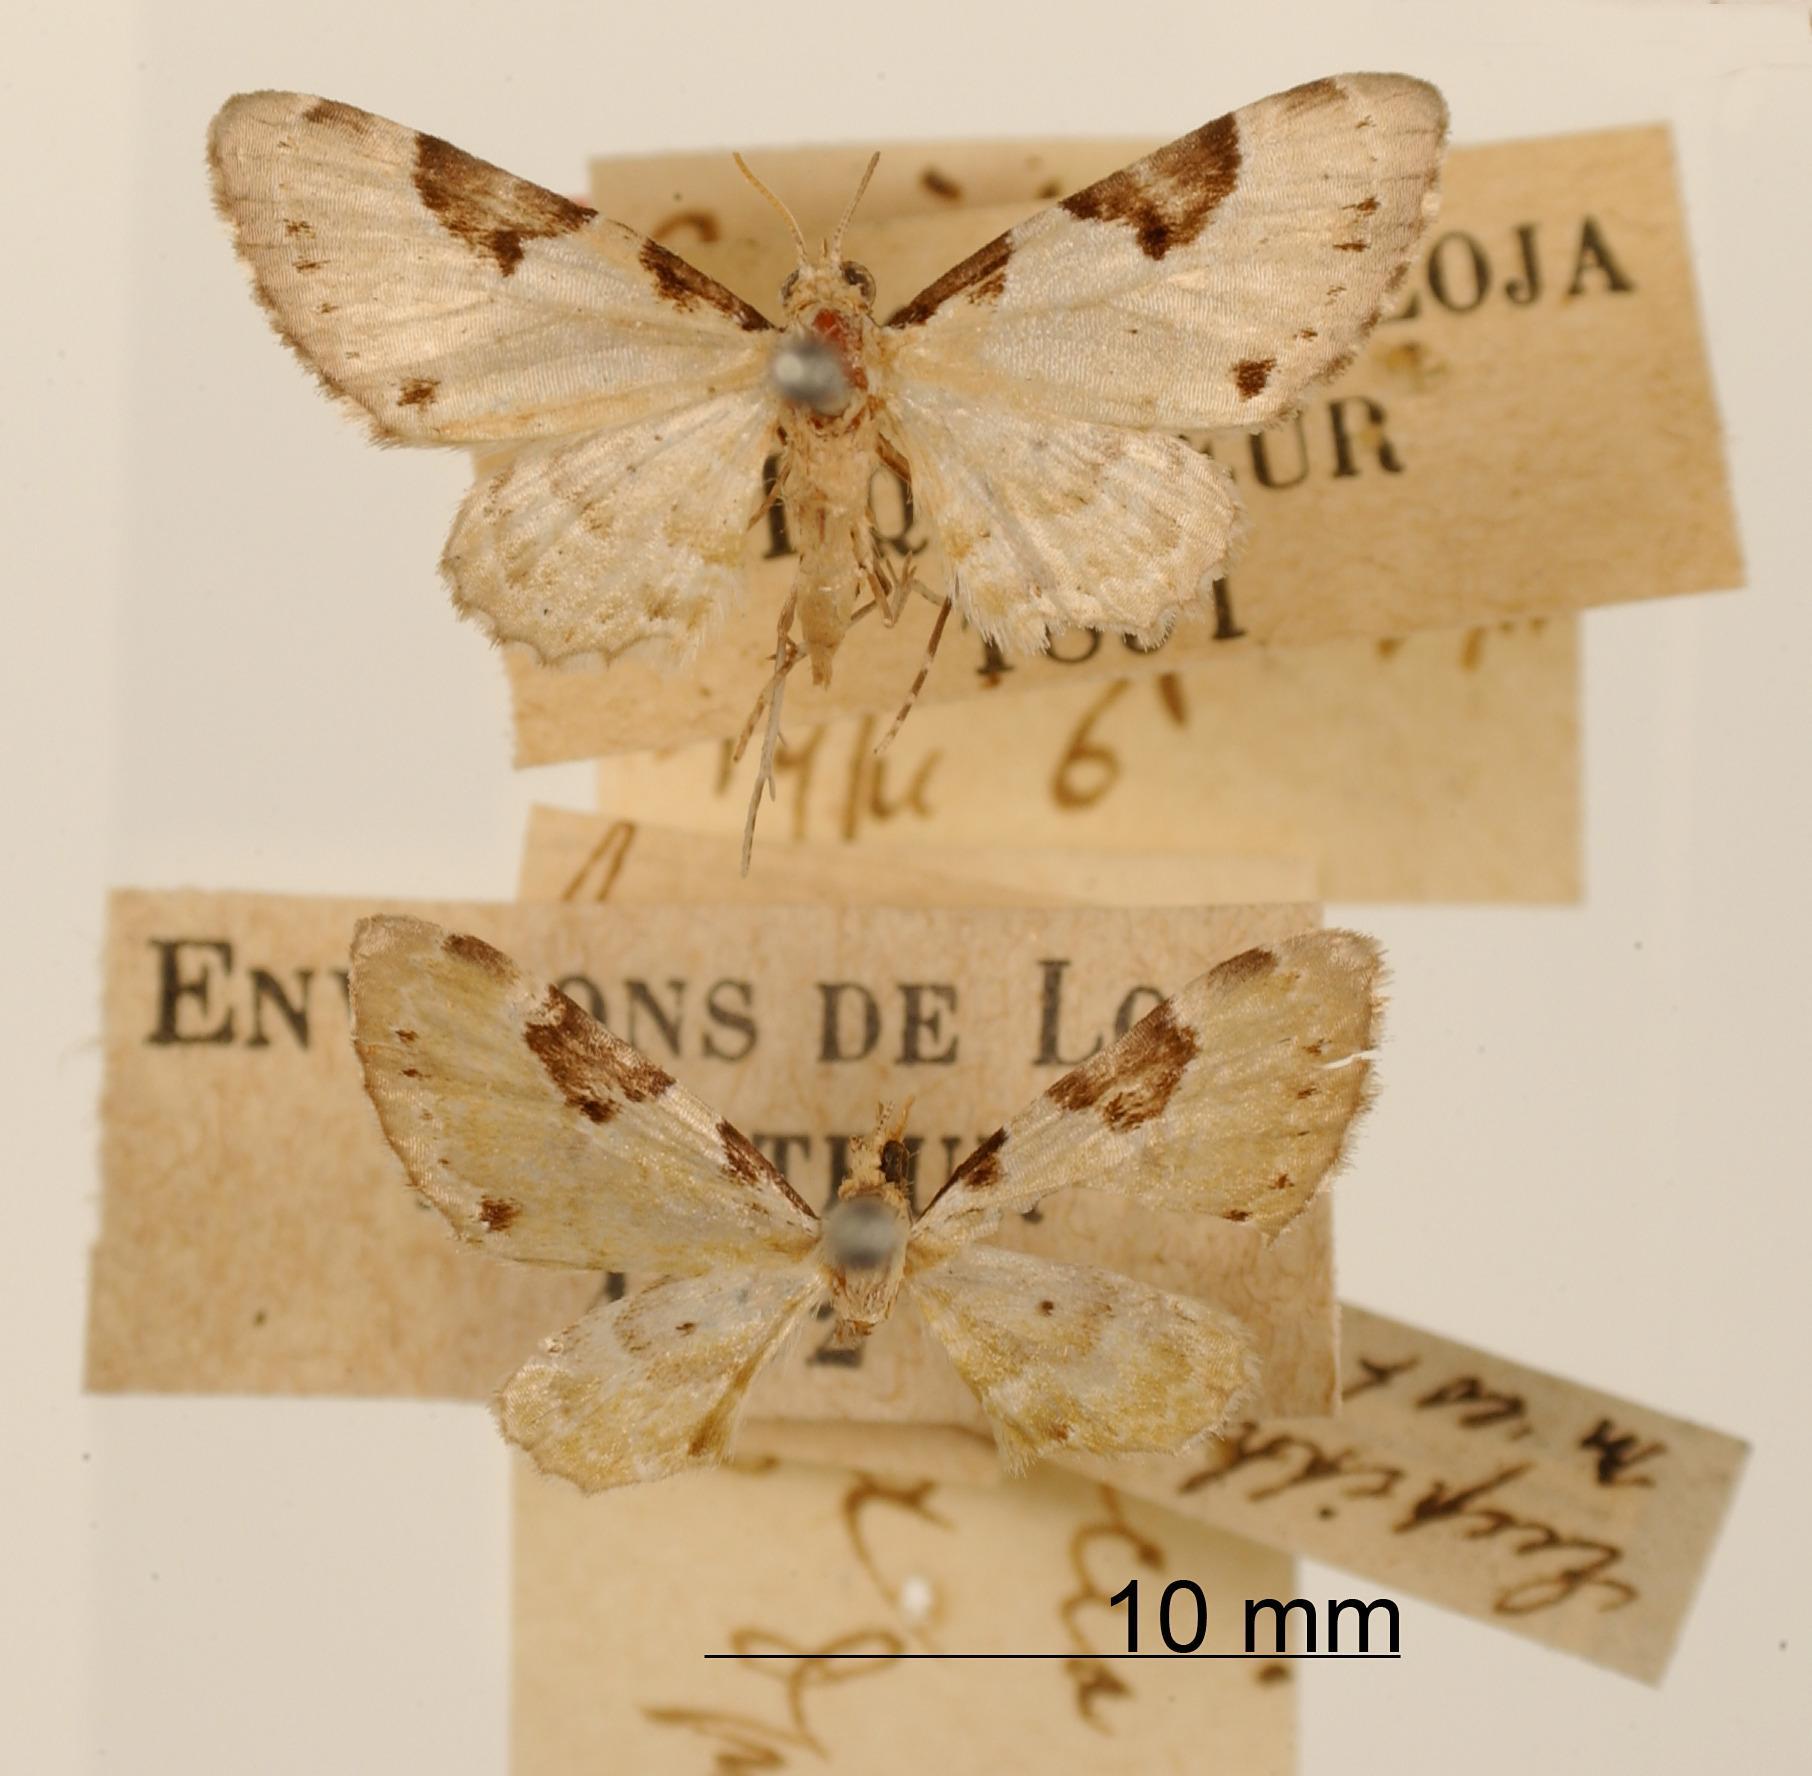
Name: Eupithecia sorda
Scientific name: Eupithecia sorda Dognin, 1899
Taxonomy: Animalia, Arthropoda, Insecta, Lepidoptera, Geometridae, Larentiinae
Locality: Environs de Loja, Ecuador